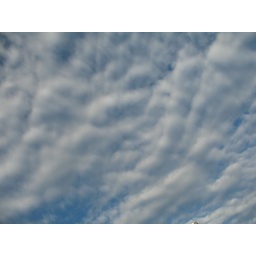
sky as seen from skillman street in dallas, tx this morning about 8am 11 April 2008